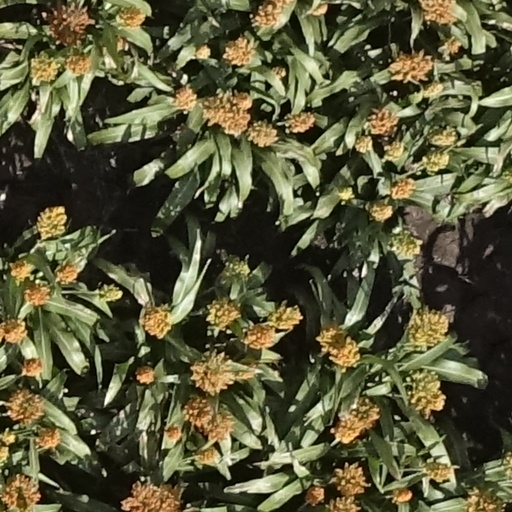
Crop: sorghum